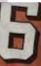
Number: 6